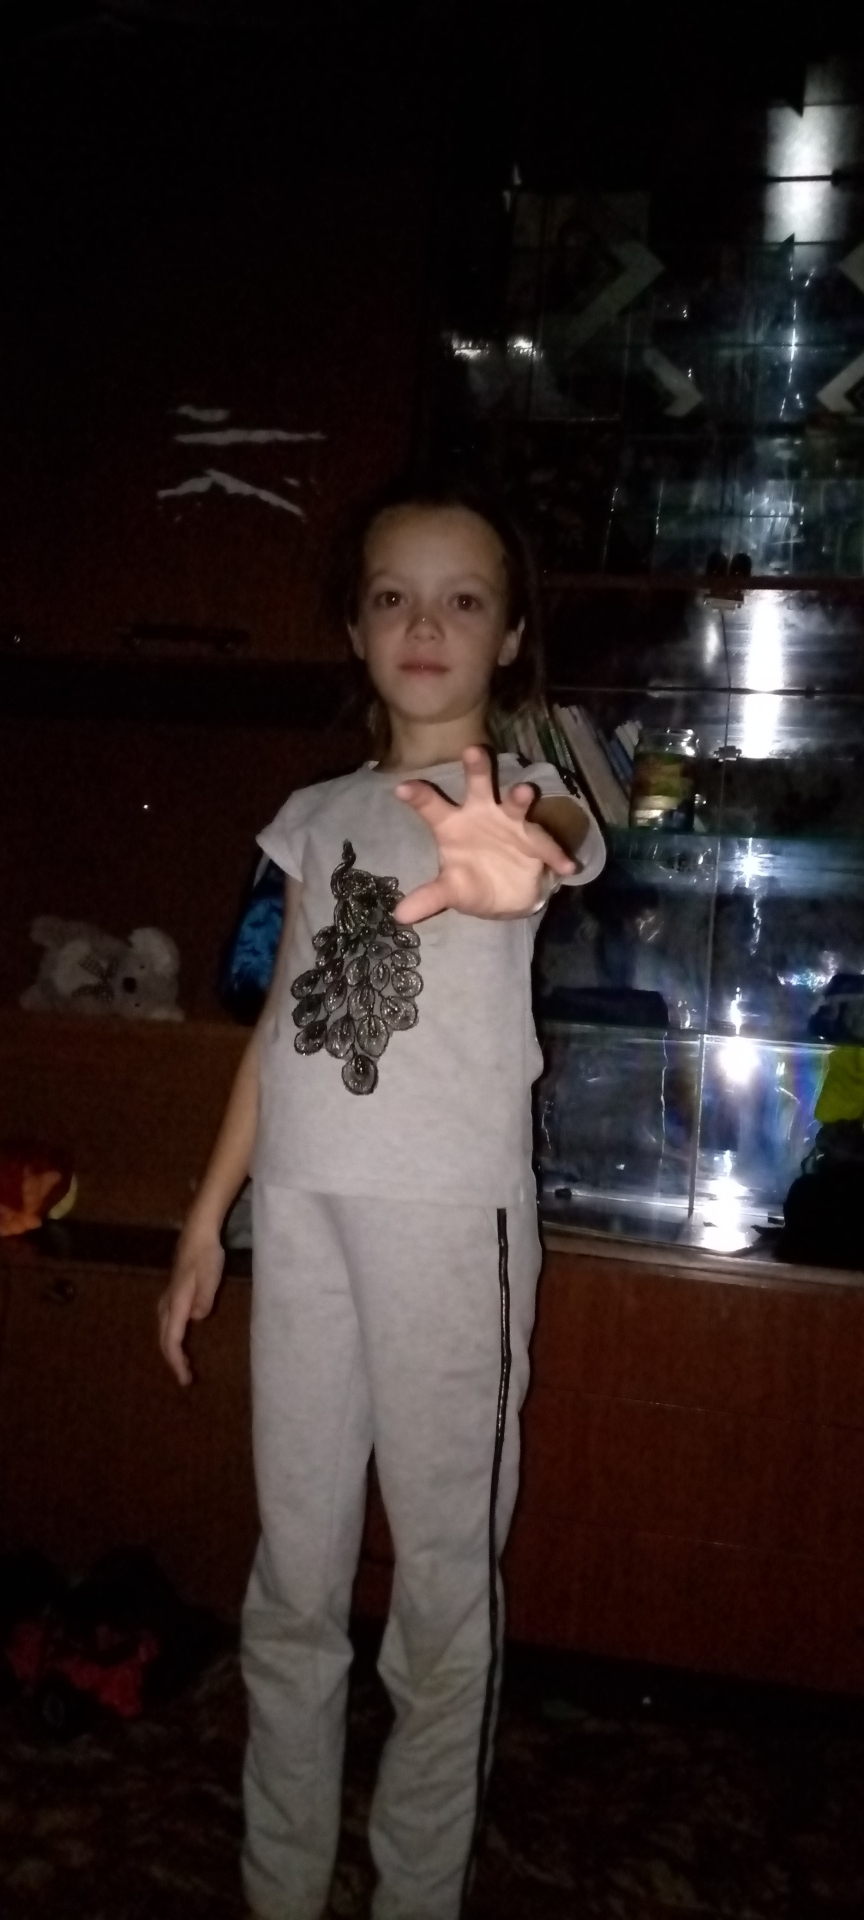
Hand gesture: grabbing